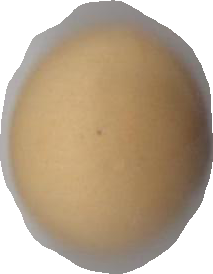
Variety: Dega